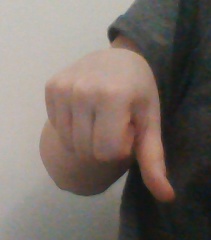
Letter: waw